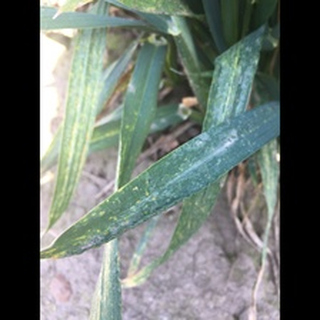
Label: wheat_septoria